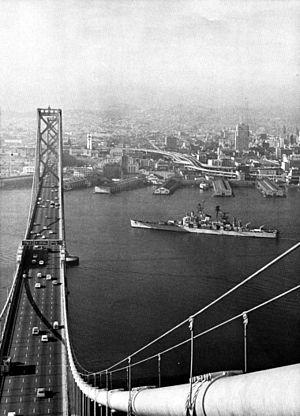
L'USS Canberra est un croiseur lourd de classe Baltimore entré en service dans l'US Navy durant la Seconde Guerre mondiale.